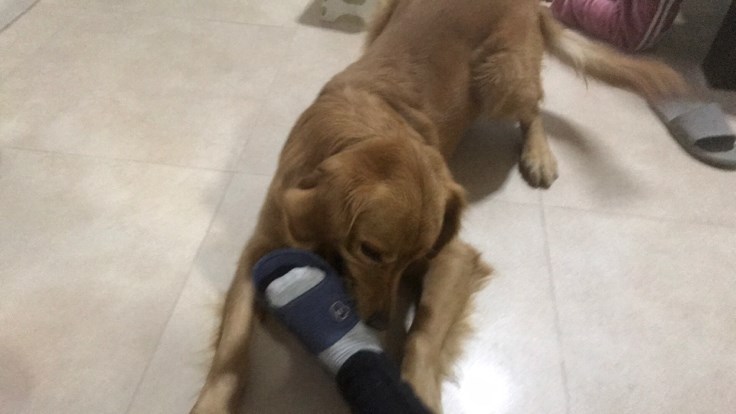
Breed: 5355-n000126-golden_retriever